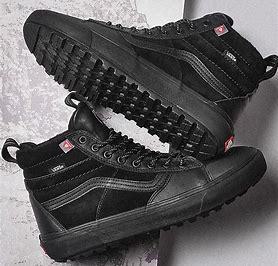
Brand: Vans
Model: SK8 Hi MTE